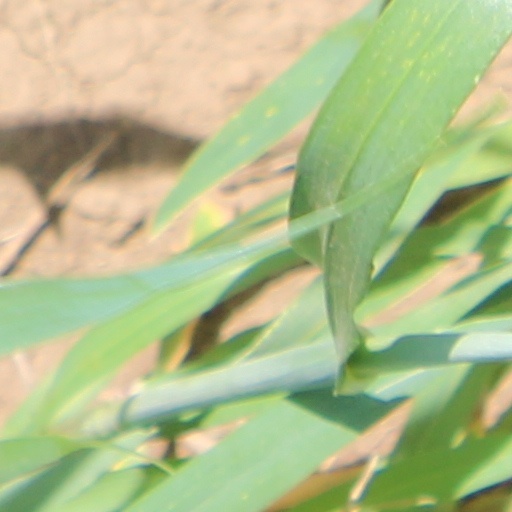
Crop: wheat